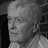
Emotion: sad